1944 Cornwall–Massena earthquake

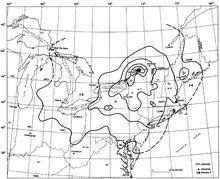
Isoseismal map for the earthquake

The 1944 Cornwall–Massena earthquake occurred on September 5 at 12:38:45 am EDT in Massena, New York. It registered 5.8 on the moment magnitude scale and had a maximum Mercalli intensity of VIII ("Severe"). This area is part of the Saint Lawrence River Valley and the seismically active zone known as the Saint Lawrence rift system. The earthquake is the largest known in New York's recorded history and was felt over great distances.